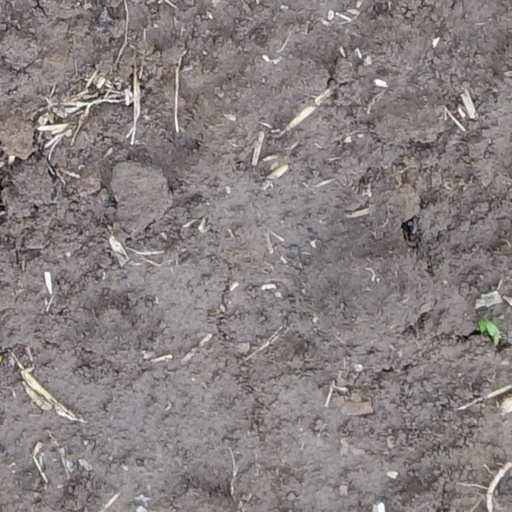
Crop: wheat